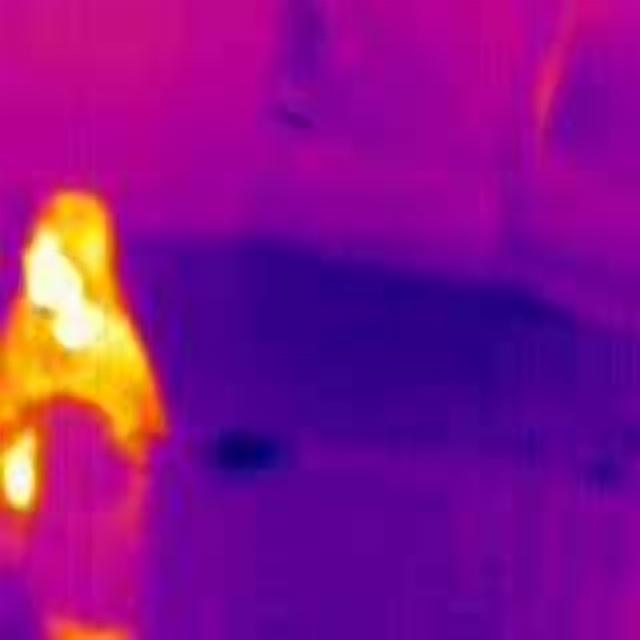
Detected objects:
label: person